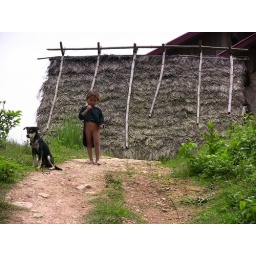
Not uncommon to have a child running around with a shirt but no pants